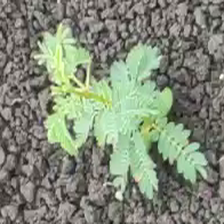
Weed species: Dwarf_cassia_(Chamaecrista pumila)